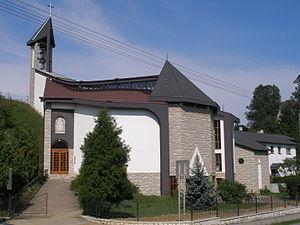
Fričovce est un village de Slovaquie situé dans la région de Prešov.